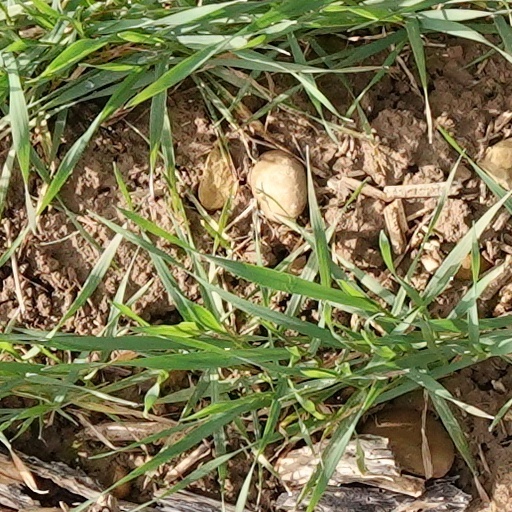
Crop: wheat